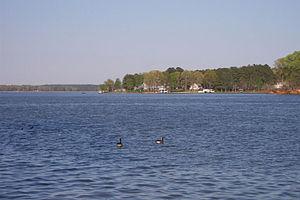
Le lac Gaston est un lac de Barrage situé sur le cours du fleuve Roanoke dans les États de la Virginie et de la Caroline du Nord, aux États-Unis.